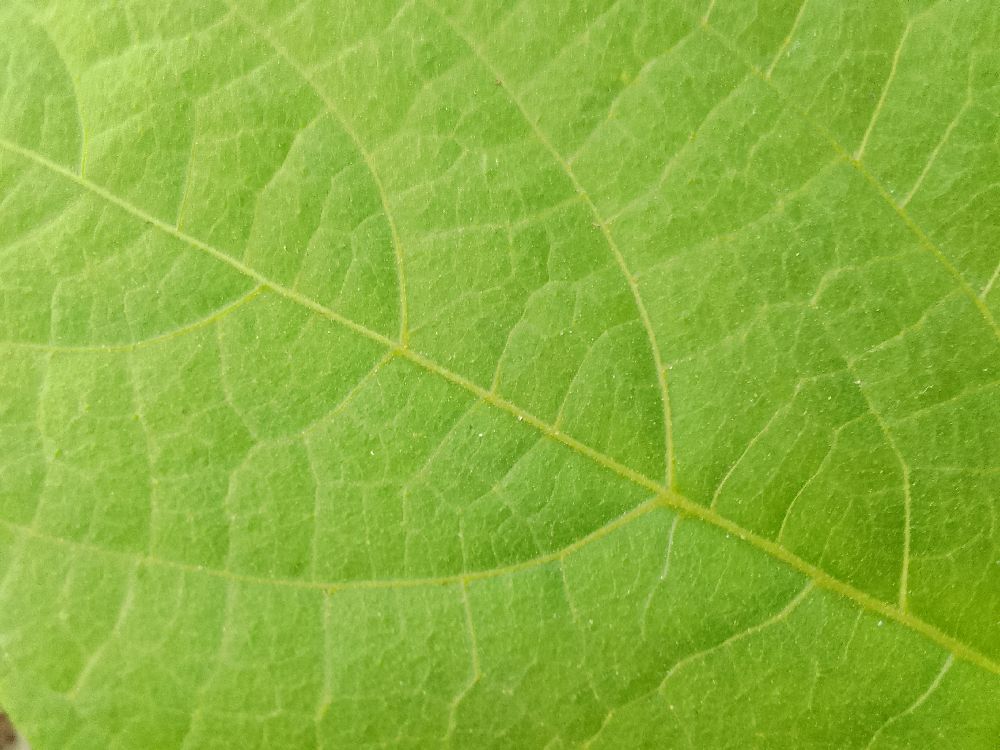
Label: healthy